Quark (dairy product)

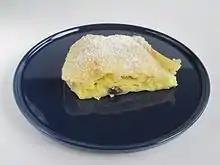
or contains a filling of topfen and raisins.

Various cuisines feature quark as an ingredient for appetizers, salads, main dishes, side dishes and desserts.